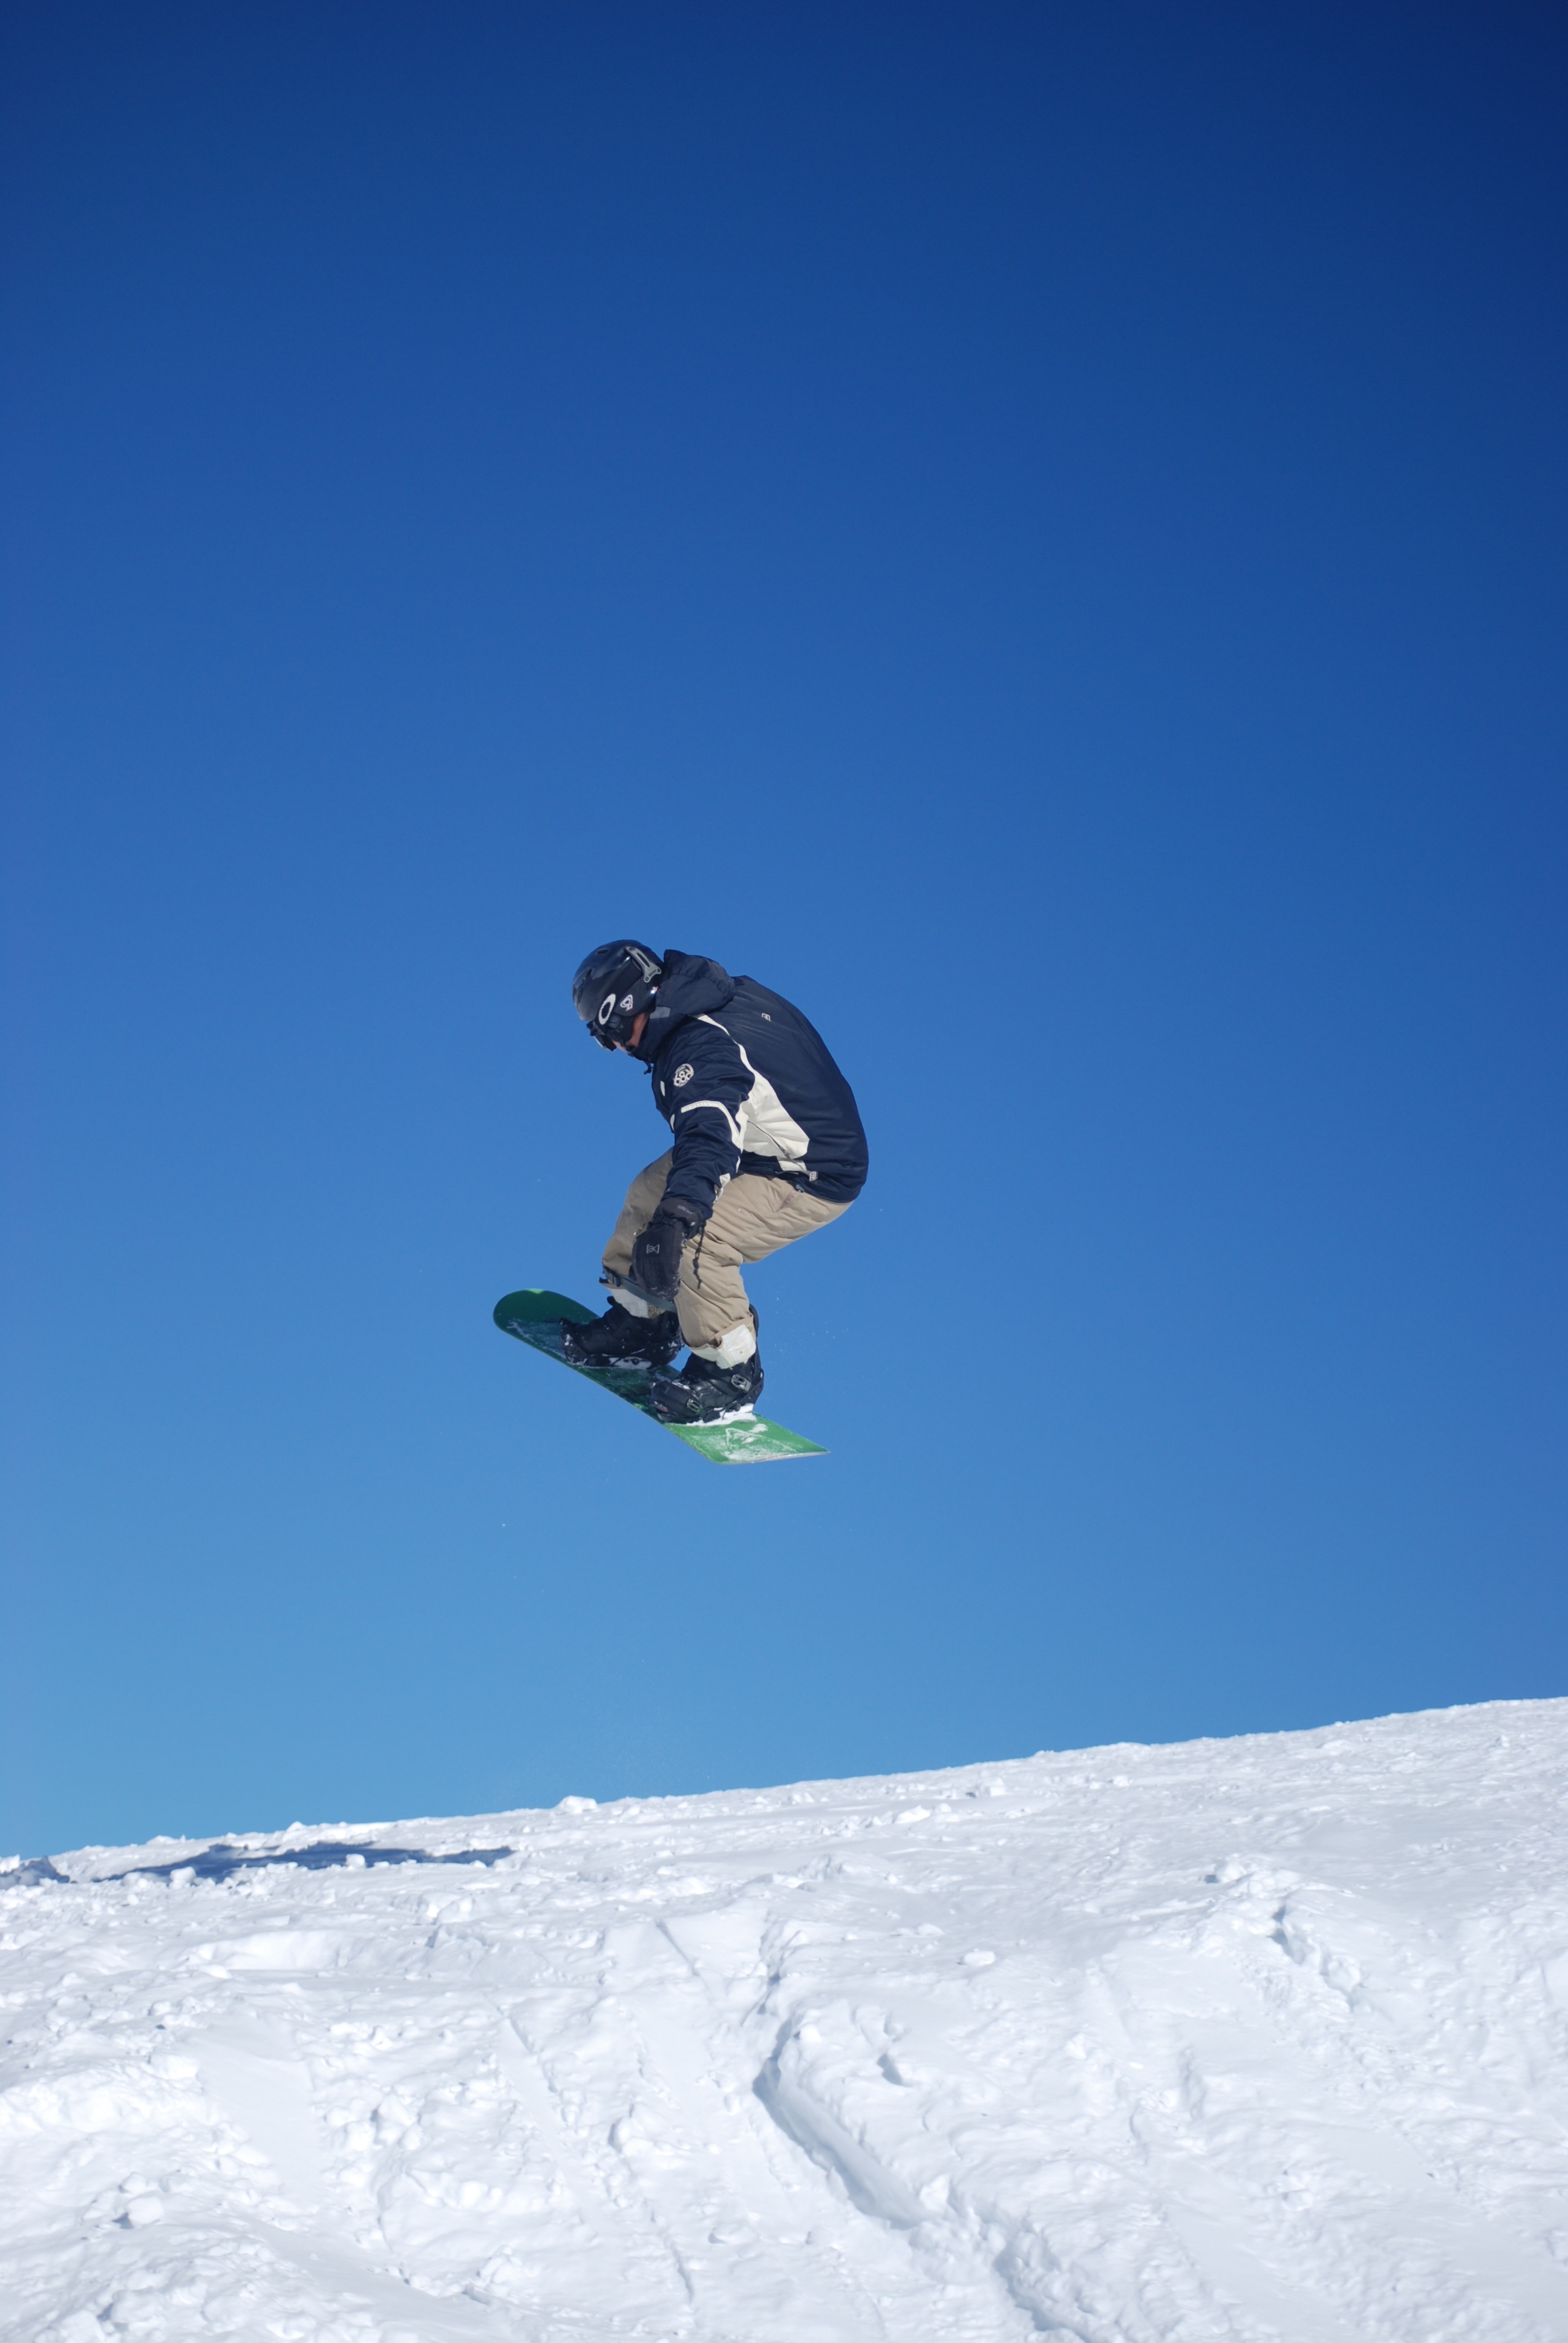
outdoor, mountain, snow, cold, winter, white, sport, air, jump, high, fresh, blue, extreme, snowboard, extreme sport, activity, sports equipment, winter sport, sports, downhill, footwear, snowboarding, freeride, alpine skiing, atmosphere of earth, boardsport, freestyle skiing